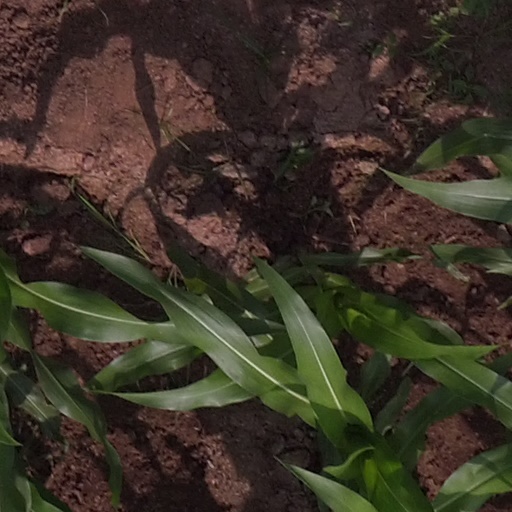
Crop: maize; corn